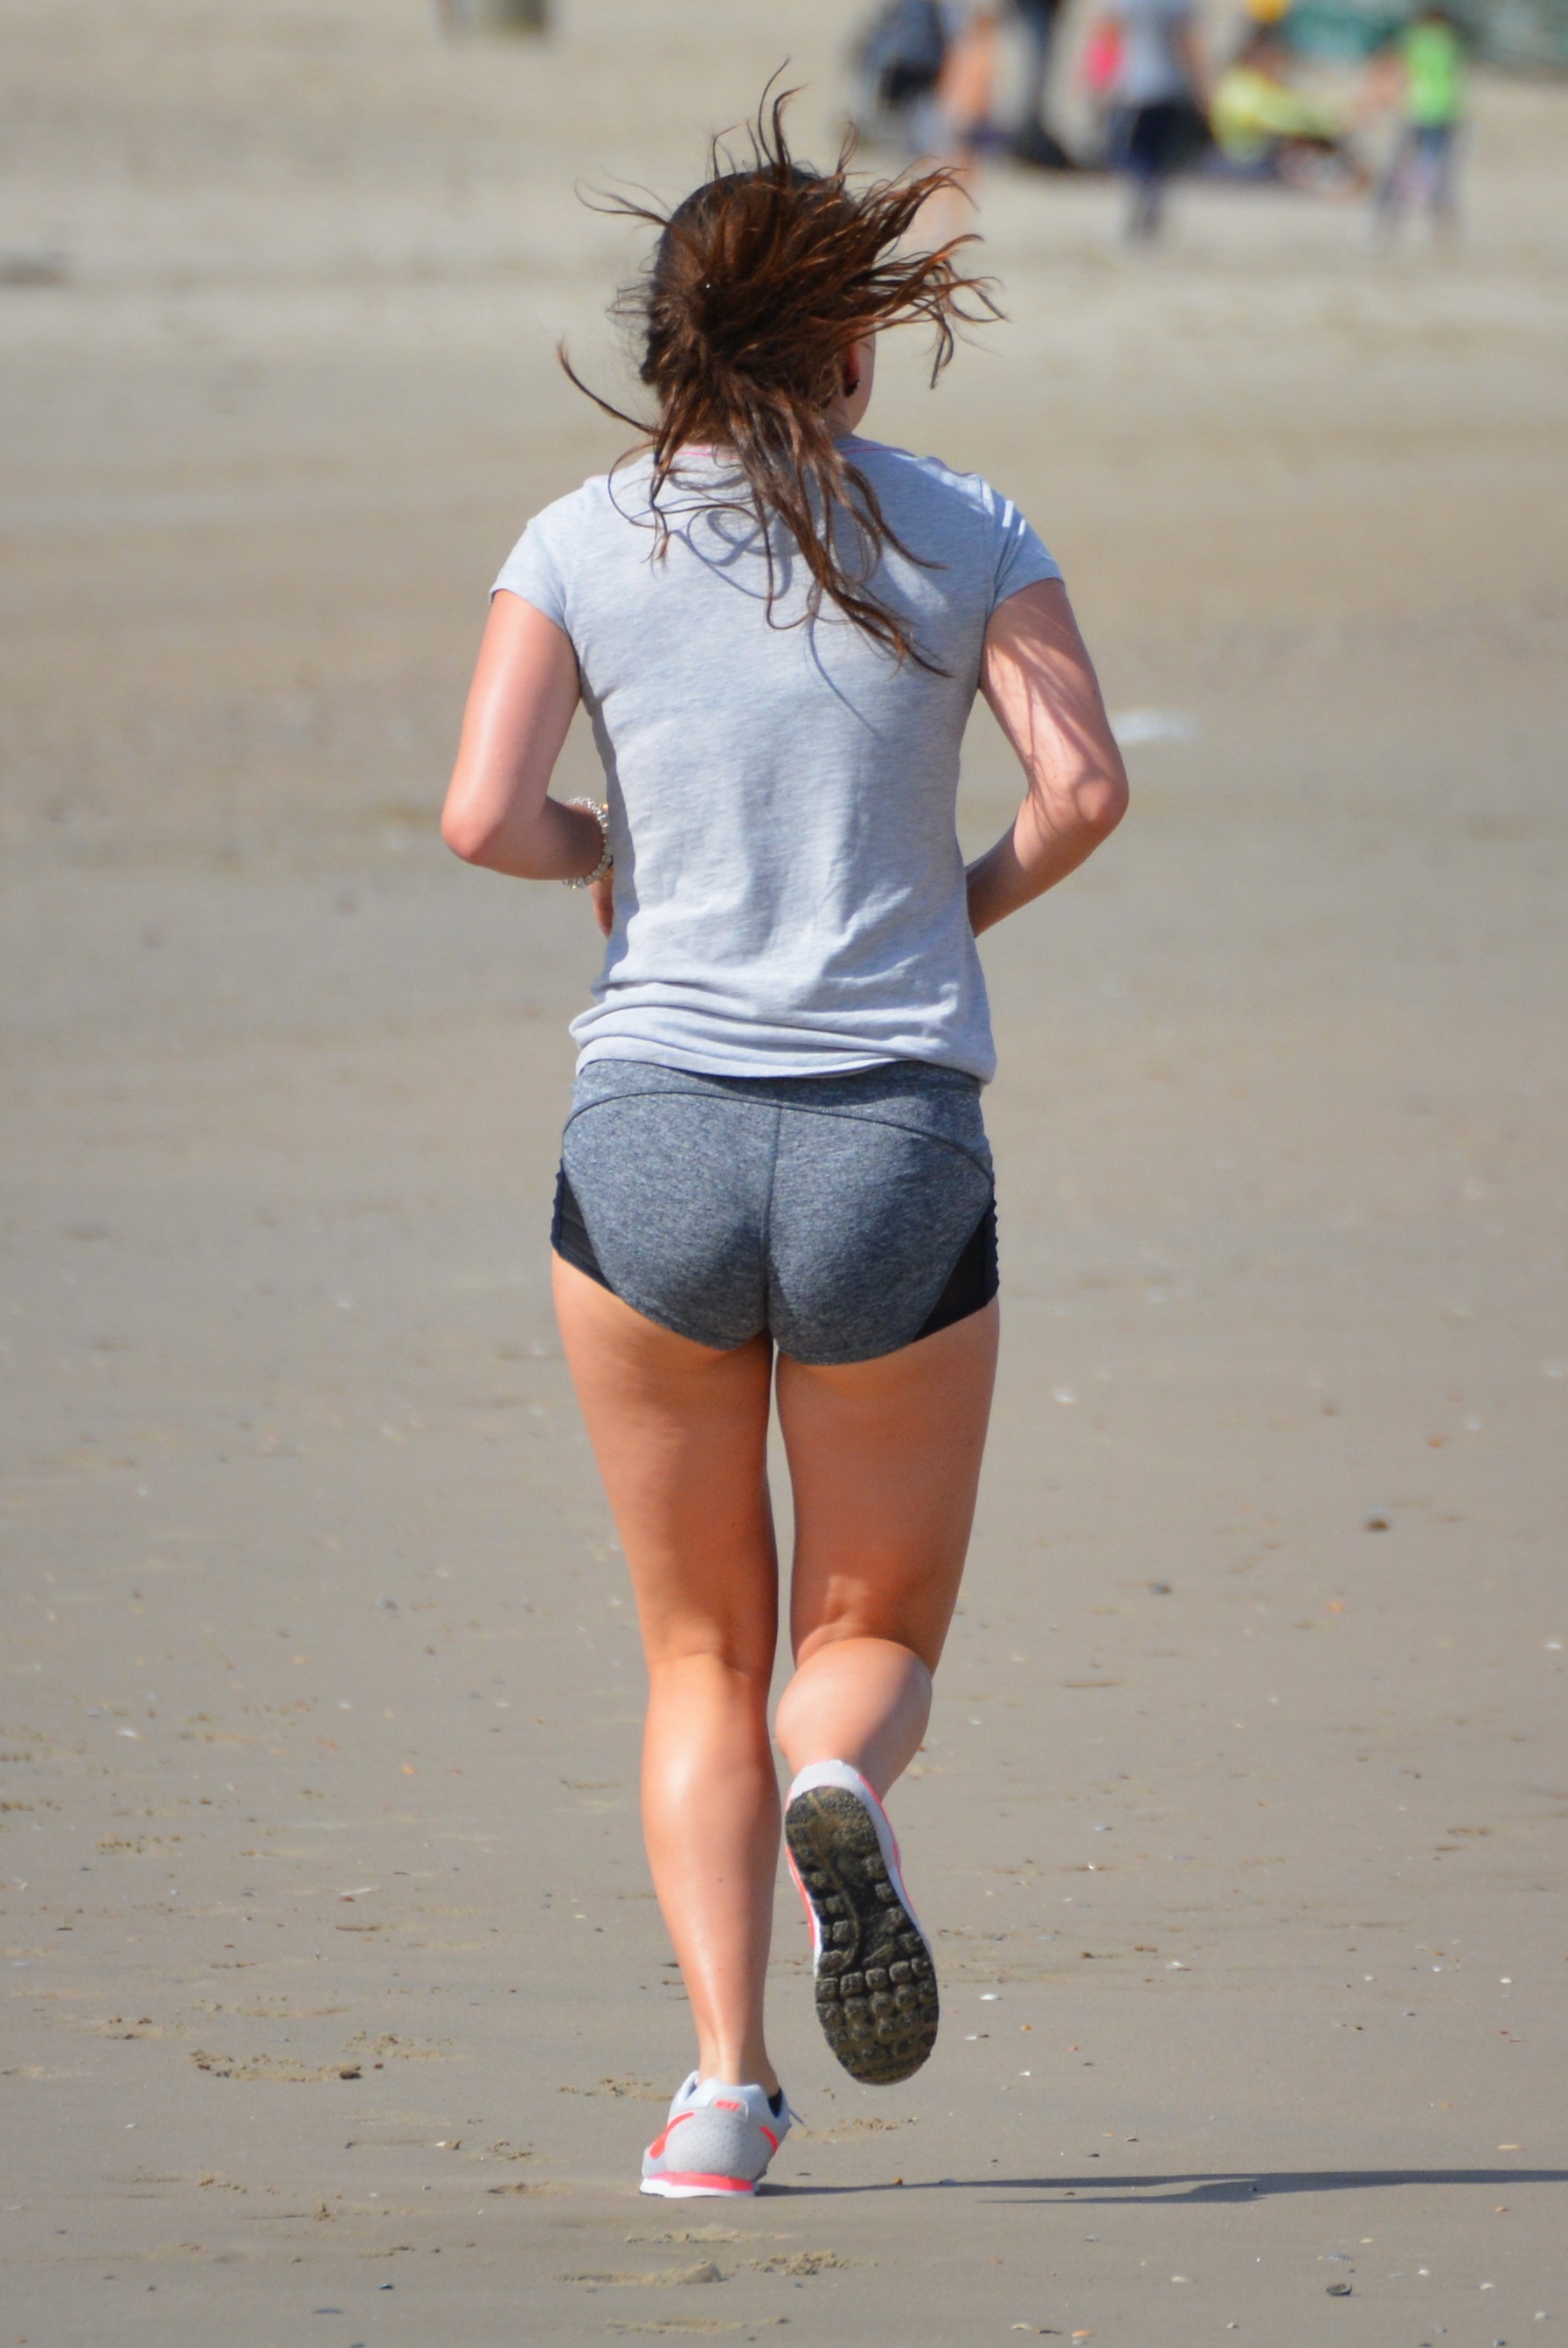
beach, person, people, girl, woman, running, motion, walk, leg, spring, fashion, blue, jogging, runner, jogger, sports, physical exercise, human action, endurance sports